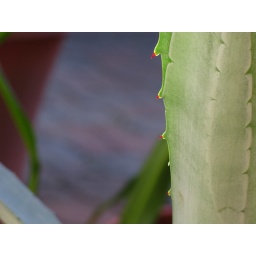
I like how the red thorns contrast against the green leaf.